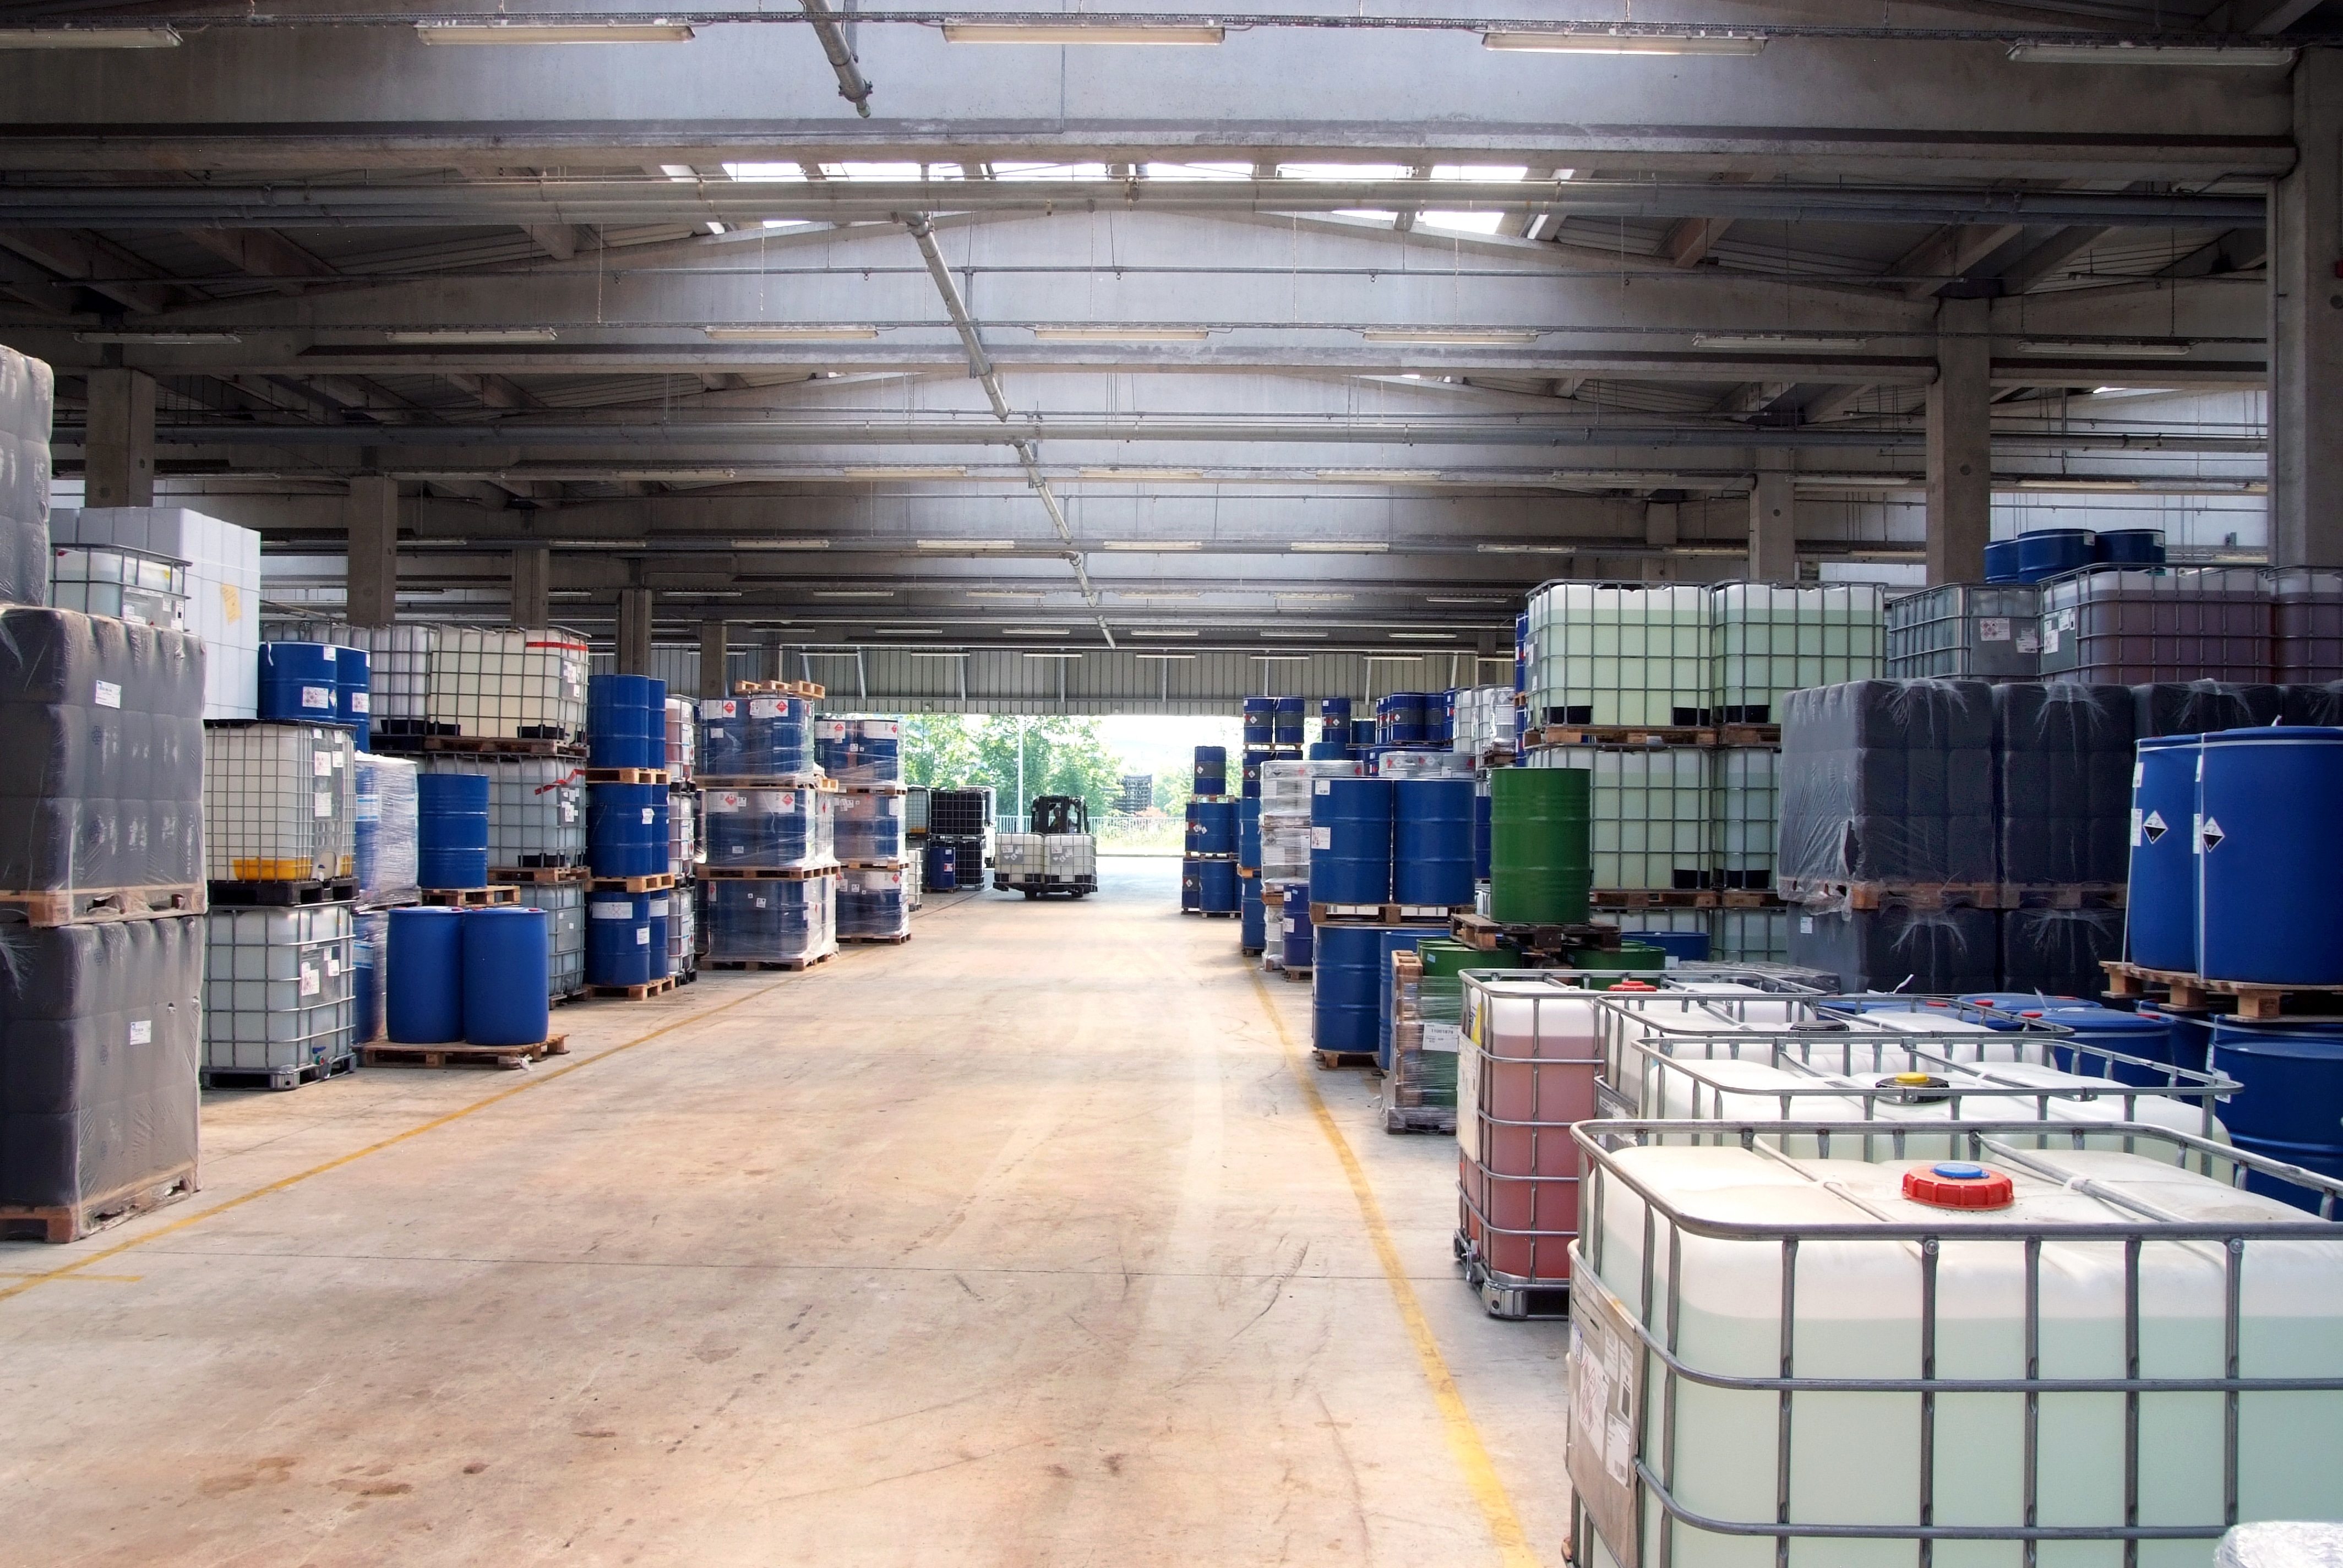
factory, warehouse, manufacturing, inventory, chemistry industry, storage tanks